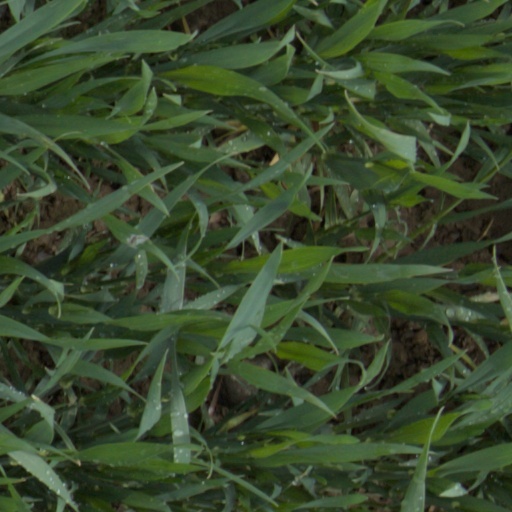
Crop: wheat